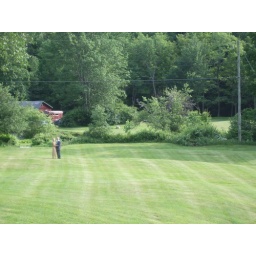
Out standing in their field